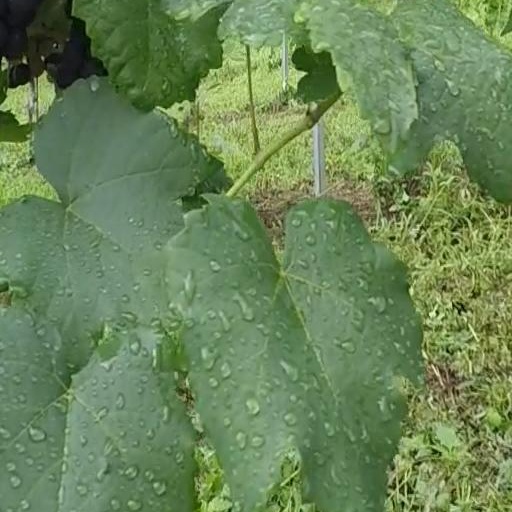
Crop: grape